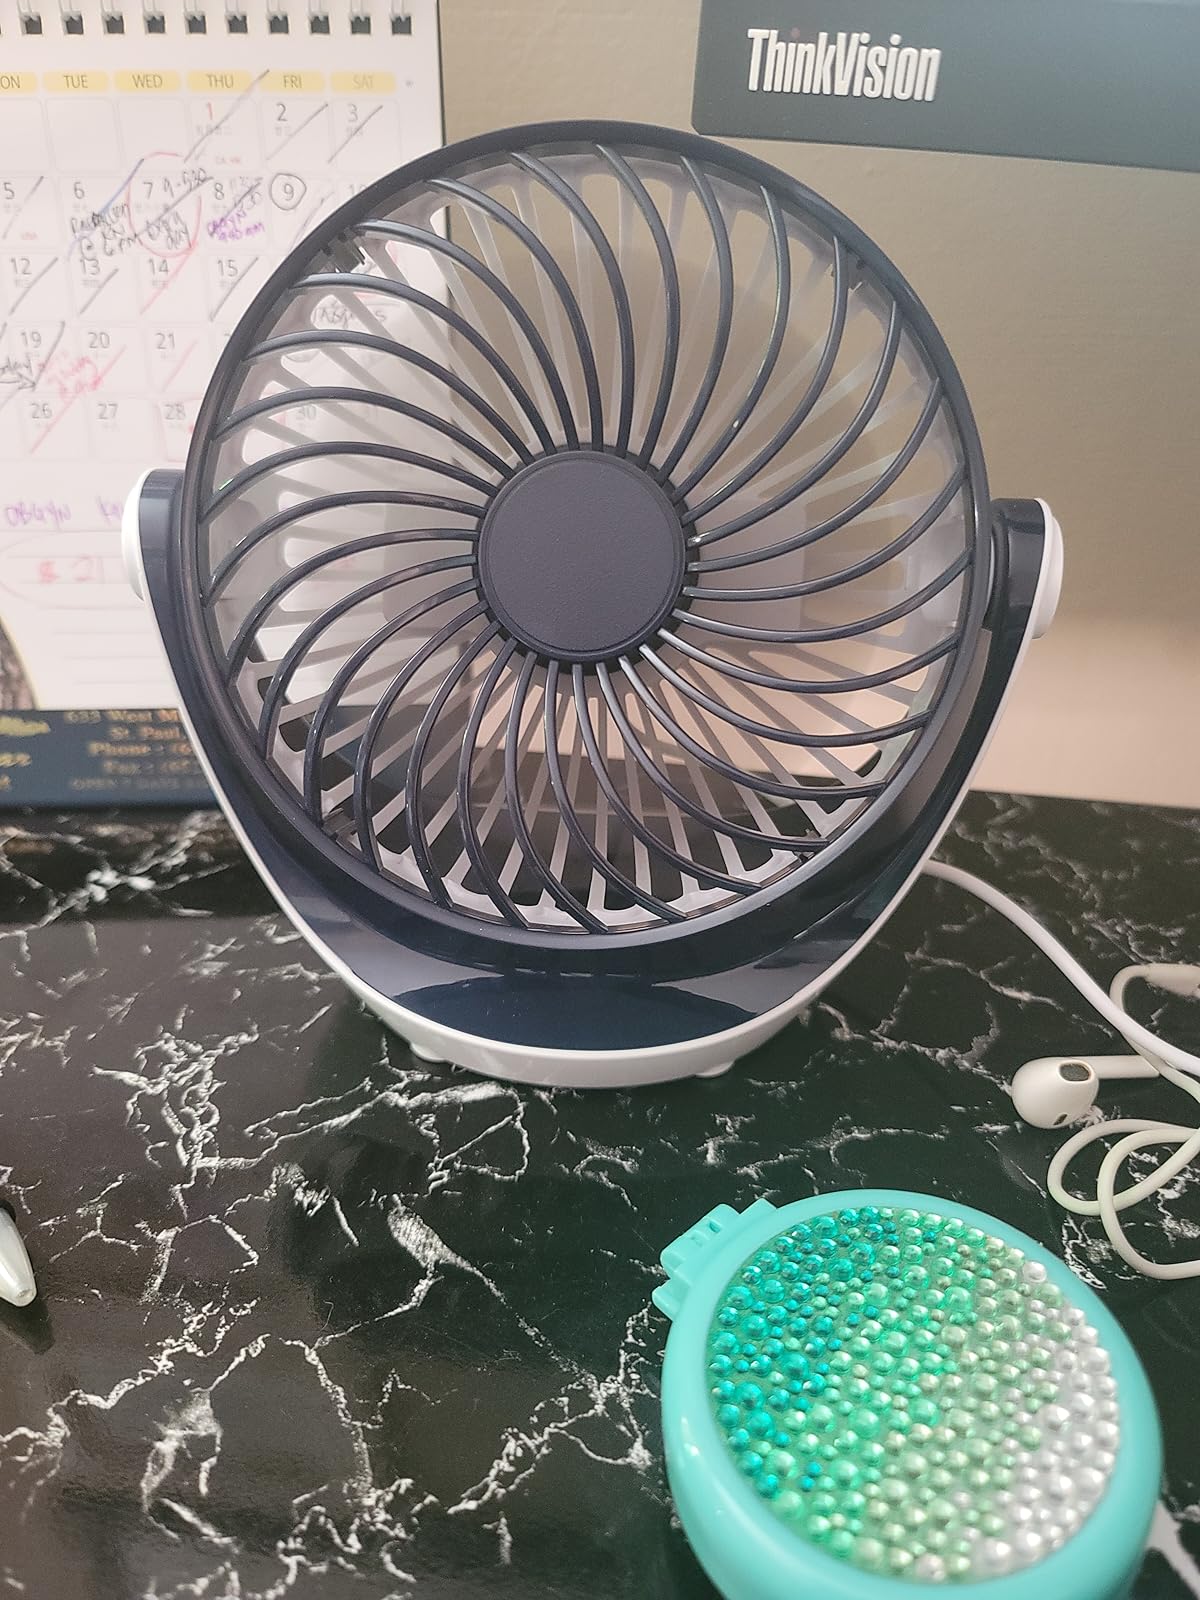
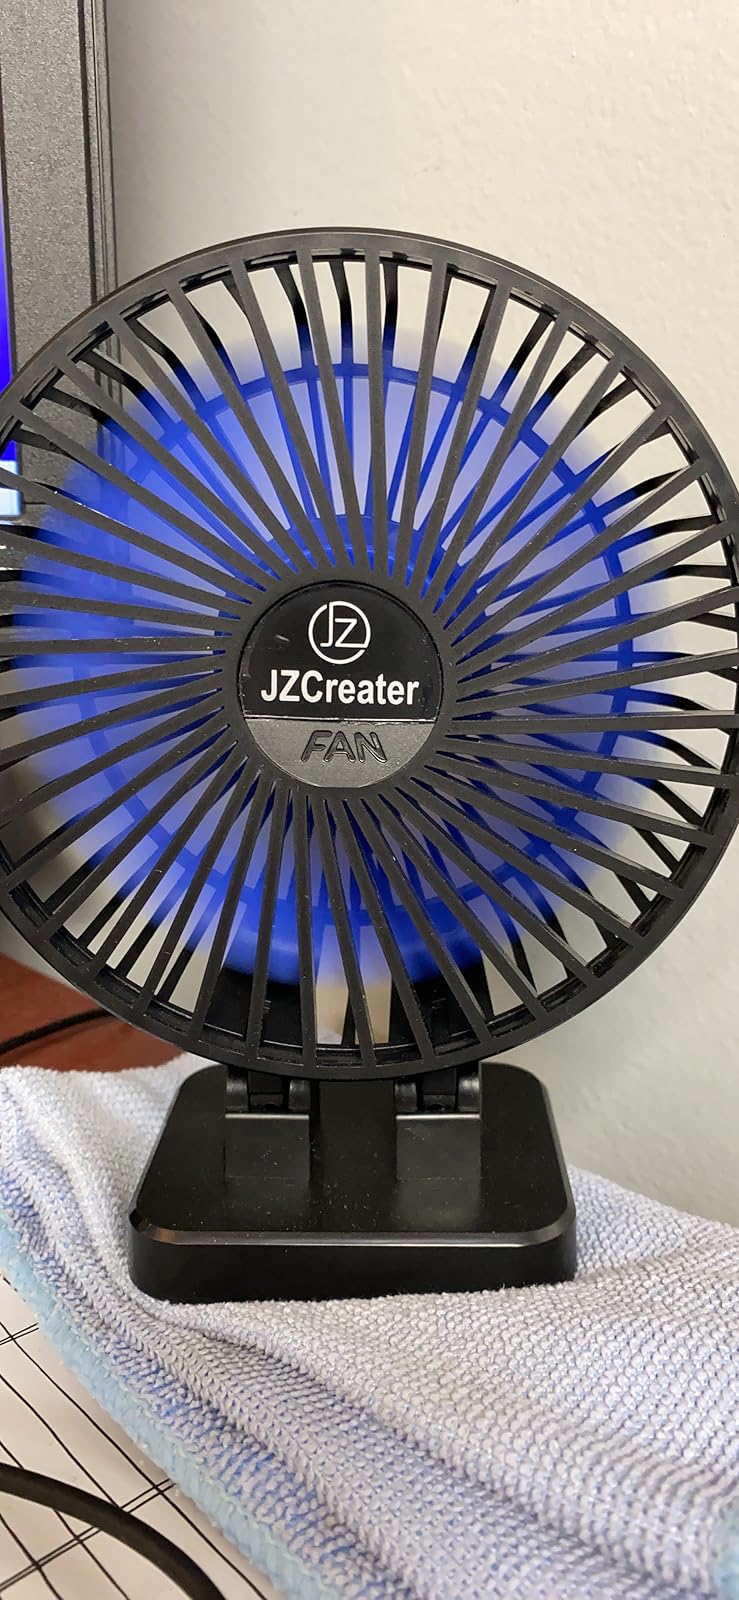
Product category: fan
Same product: no